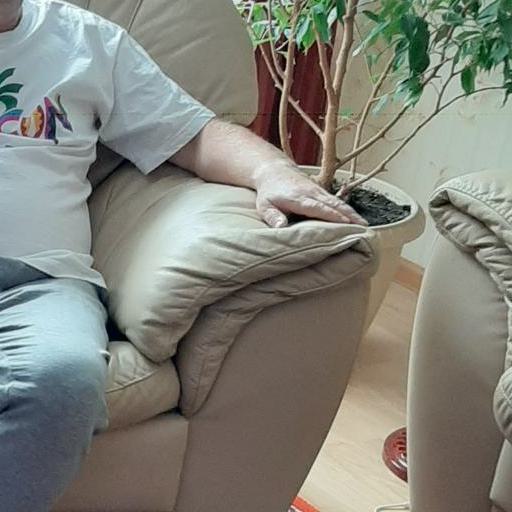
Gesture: no_gesture